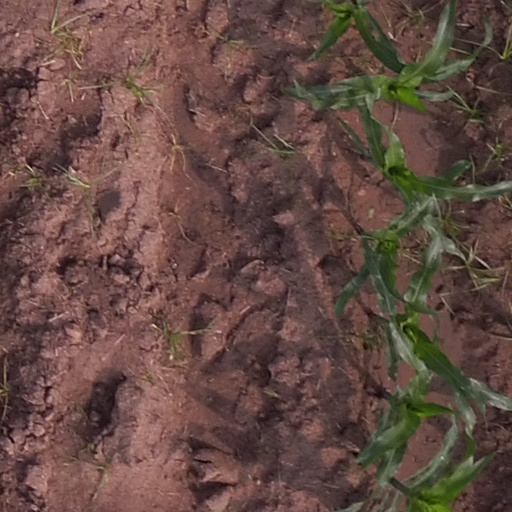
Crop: maize; corn